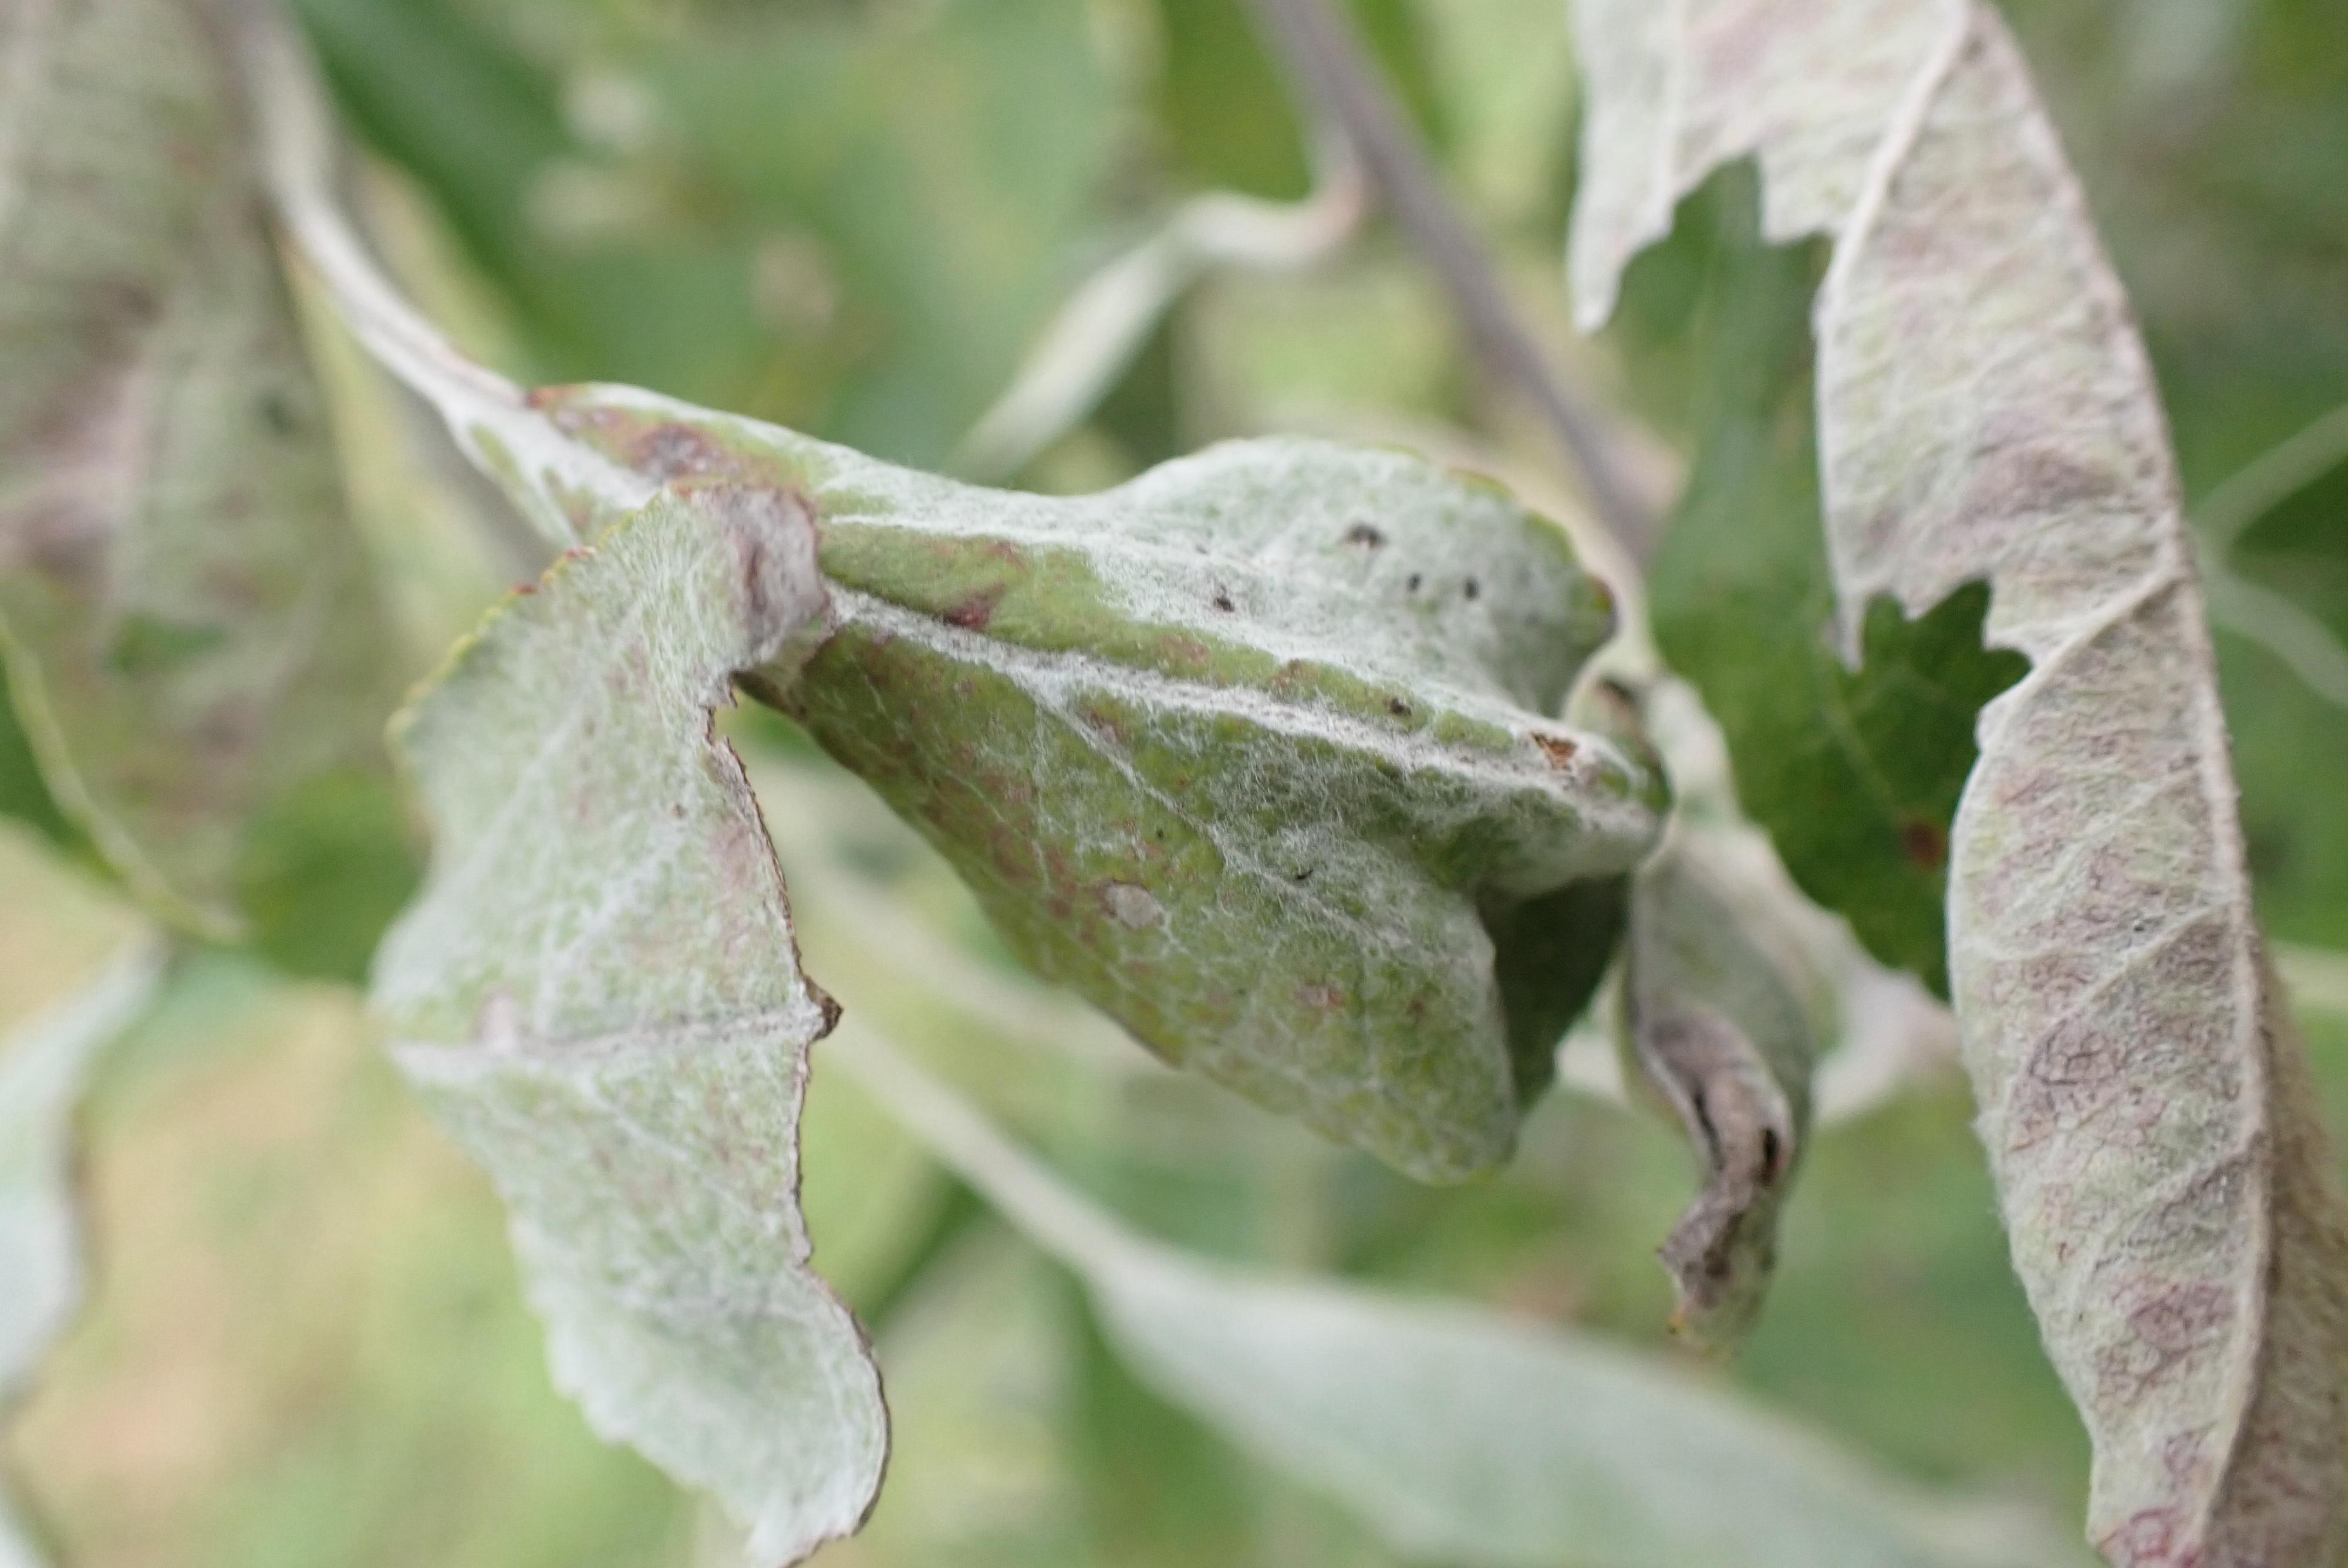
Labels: powdery_mildew